Poland in the Eurovision Song Contest 2016

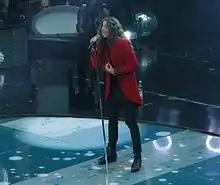
Michał Szpak performing during a rehearsal for "Krajowe Eliminacje 2016"

"Krajowe Eliminacje 2016" was the national final organised by TVP in order to select the Polish entry for the Eurovision Song Contest 2016. The show took place on 5 March 2016 at the TVP Headquarters in Warsaw, hosted by Artur Orzech. Public televoting exclusively selected the winner. The show was broadcast on TVP1 and TVP Polonia as well as streamed online at the broadcaster's website "eurowizja.tvp.pl". The national final was watched by 2.38 million viewers in Poland.